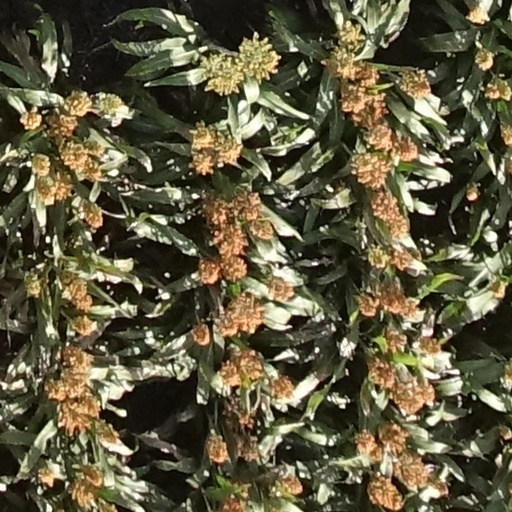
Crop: sorghum